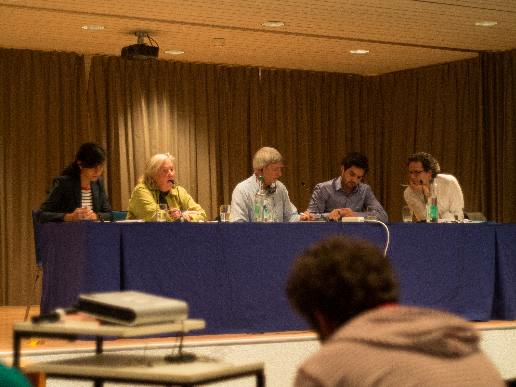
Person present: Yes